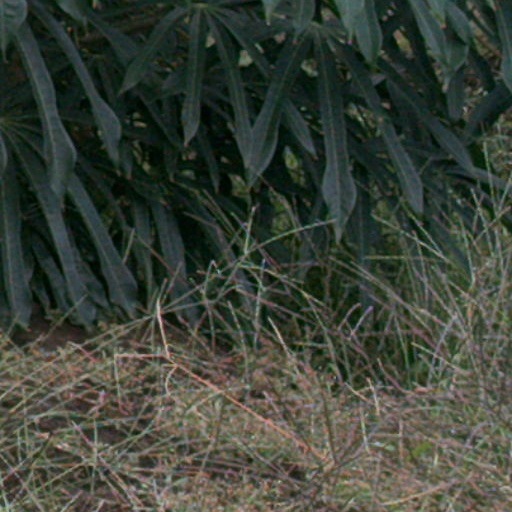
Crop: cassava